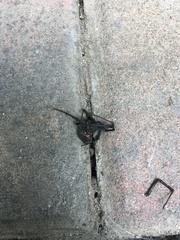
Species: Lactrodectus_hesperus